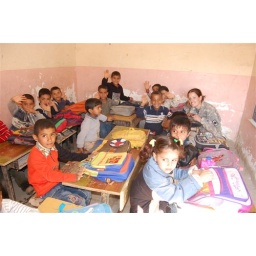
2008 I Robinson- Female soldier with boys in classroom